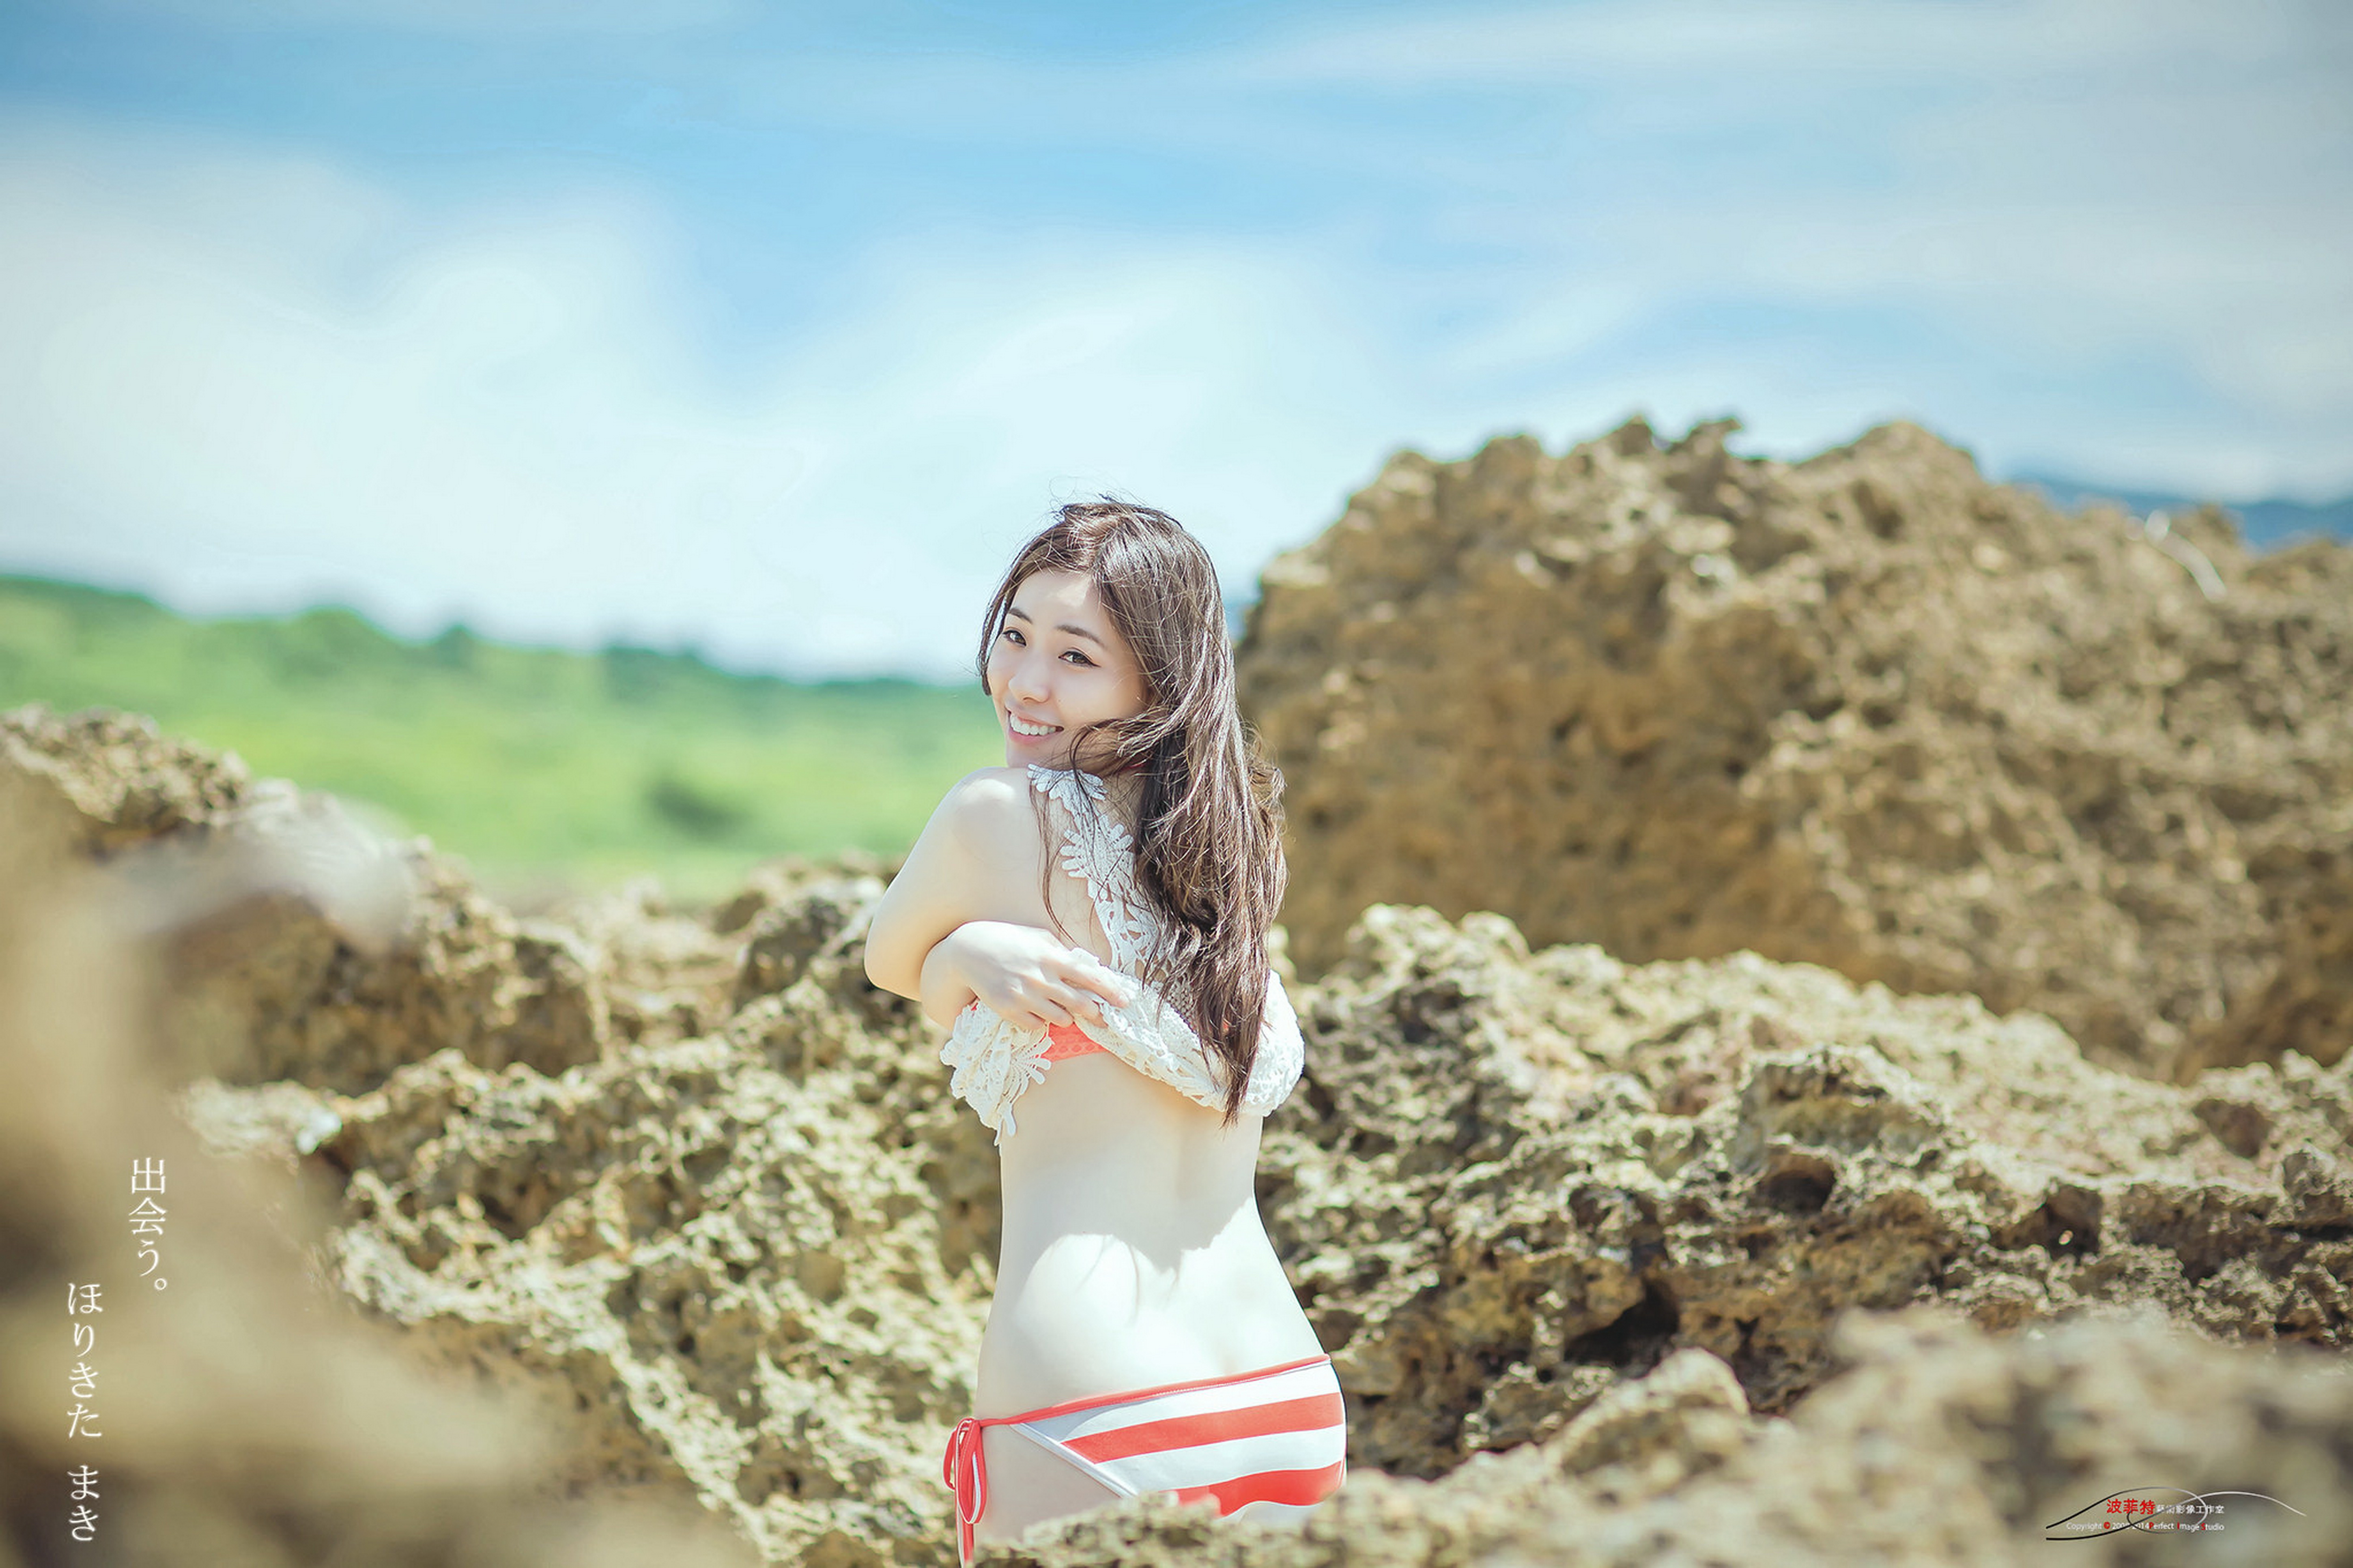
female, lady, model, person, photography, wallpaper, People in nature, summer, waist, stomach, navel, abdomen, long hair, trunk, brown hair, undergarment, bikini, photo shoot, lingerie, brassiere, sand, portrait photography, swimwear, crop top, swimsuit top